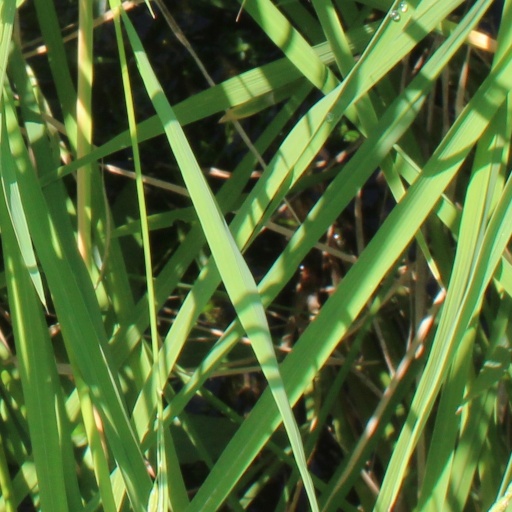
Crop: rice